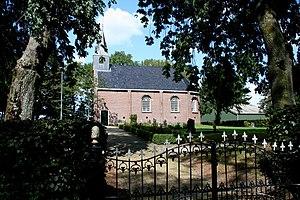
Readtsjerk est un village de la commune néerlandaise de Dantumadiel, dans la province de Frise.